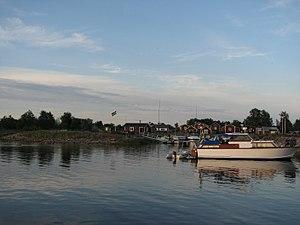
Le parc national de l'archipel d'Haparanda est un parc national situé dans la commune d'Haparanda dans le nord de la Suède. Il couvre une partie de l'archipel d'Haparanda, situé dans le golfe de Botnie de la mer Baltique.